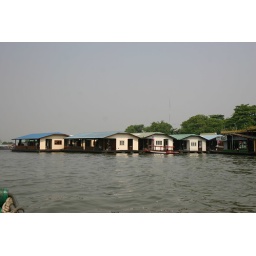
train and bridge over the river kwai